Weierstrass (crater)

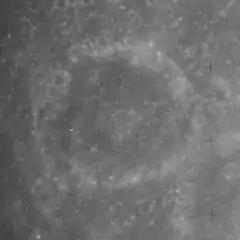
Apollo 16 Mapping Camera image

Weierstrass is a small lunar impact crater that is attached to the northern rim of the walled plain Gilbert, in the eastern part of the Moon. It also lies very near the crater Van Vleck, a similar formation just to the southeast that is almost attached to the outer rim. Due to its location, the crater appears foreshortened as seen from the Earth.